Chemical plant

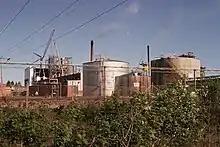
Kemira's chemical plant in Oulu, Finland

Chemical plants use chemical processes, which are detailed industrial-scale methods, to transform feedstock chemicals into products. The same chemical process can be used at more than one chemical plant, with possibly differently scaled capacities at each plant. Also, a chemical plant at a site may be constructed to utilize more than one chemical process, for instance to produce multiple products.